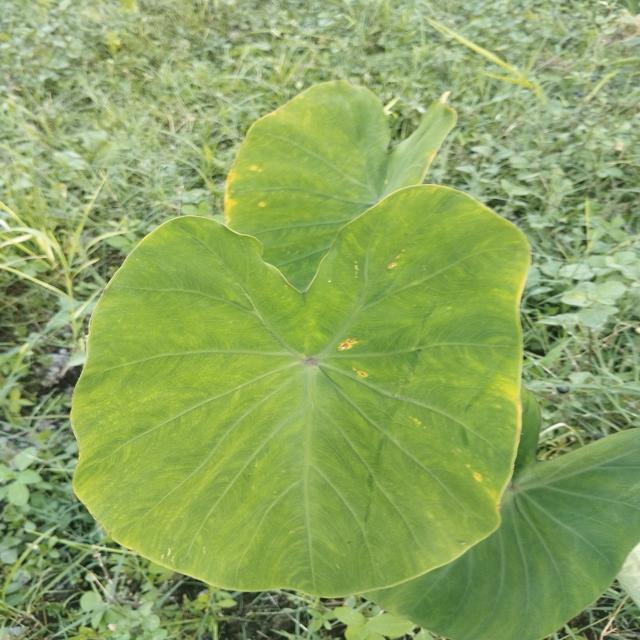
Label: Early_Blight